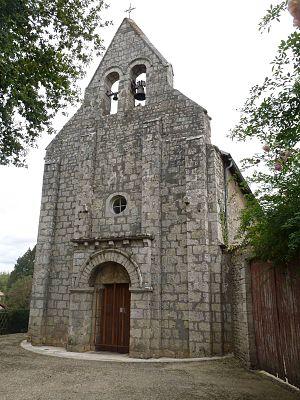
église des Adjots, Charente, France
Les Adjots est une commune du Sud-Ouest de la France, située dans le département de la Charente.